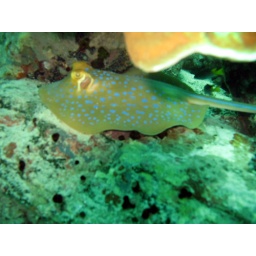
Blue-spotted ray sleeping under a rock